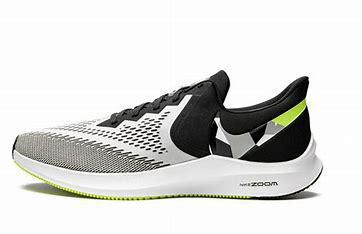
Brand: Nike
Model: Air Zoom Winflo 6